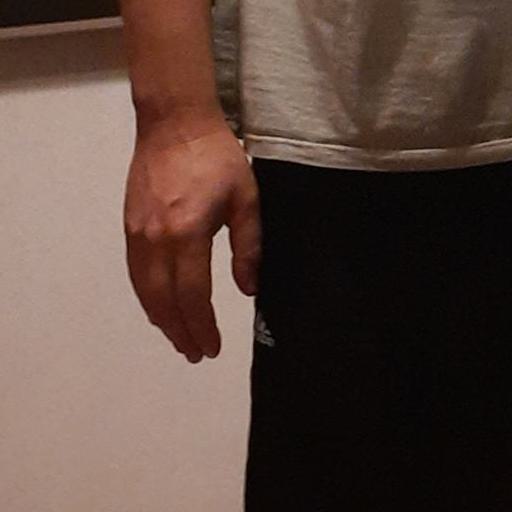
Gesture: no_gesture